Triaxial shear test

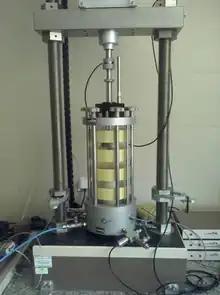
Triaxial apparatus with sample attached ready for testing.

In materials science, a triaxial shear test is a common method to measure the mechanical properties of many deformable solids, especially soil (e.g., sand, clay) and rock, and other granular materials or powders. There are several variations on the test. In a triaxial shear test, stress is applied to a sample of the material being tested in a way which results in stresses along one axis being different from the stresses in perpendicular directions. This is typically achieved by placing the sample between two parallel platens which apply stress in one (usually vertical) direction, and applying fluid pressure to the specimen to apply stress in the perpendicular directions. (Testing apparatus which allows application of different levels of stress in each of three orthogonal directions are discussed below.)